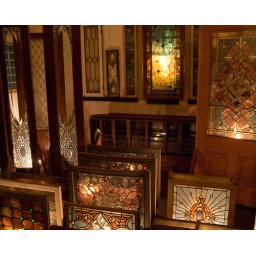
Beautiful Tiffany stained glass windows in a storage room in the Winchester Mystery House in San Jose.